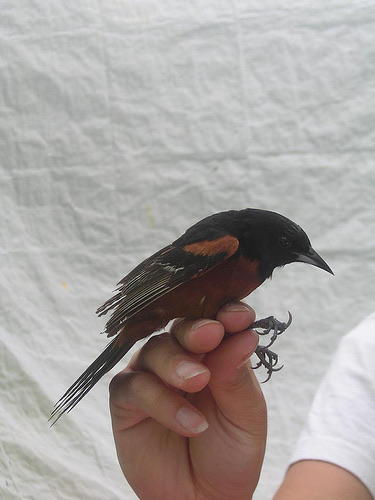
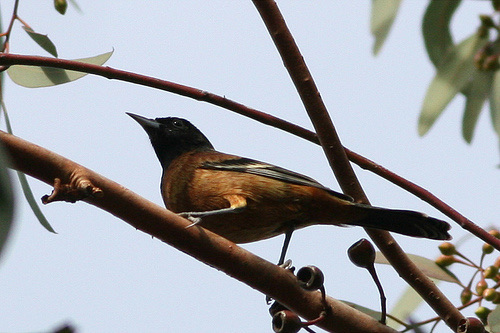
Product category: misc
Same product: yes